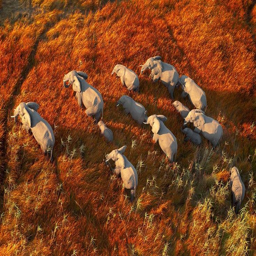
lucky photograph by person a herd of elephants roams the orange - tinged landscape .